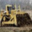
Label: tractor